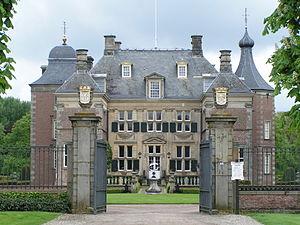
La Maison de Solms est une ancienne famille de la haute noblesse allemande, qui prétendait remonter à Othon, frère du roi Conrad Iᵉʳ de Germanie, tandis que son premier membre connu est le seigneur Marquardus de Sulmese, mentionné comme témoin au monastère de Schiffenberg à Giessen en 1129.